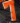
Number: 7